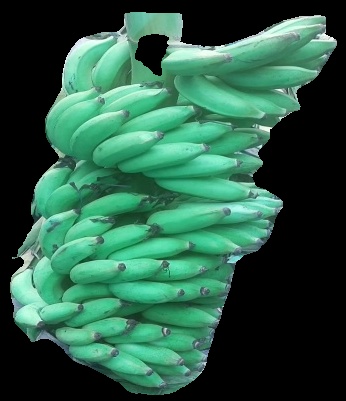
Variety: elakki-bale
Grade: grade1